In Memoriam A.H.H.

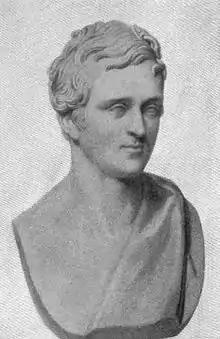
The poet Arthur Henry Hallam (1811–1833), whom Tennyson mourned with the poem "In Memoriam A.H.H." (1850). (Bust by Francis Leggatt Chantrey)

Written in iambic tetrameter (four-line ABBA stanzas), the poetical metre of "In Memoriam A.H.H." creates the tonal effects of the sounds of grief and mourning. In 133 cantos, including the prologue and the epilogue, Tennyson uses the stylistic beats of tetrameter to address the subjects of spiritual loss and themes of nostalgia, philosophic speculation, and Romantic fantasy in service to mourning the death of his friend, the poet A. H. Hallam; thus, in Canto IX, Tennyson describes the return of the corpse to England: "Fair ship, that from the Italian shore / Saileth the placid ocean-plains / With my lost Arthur's remains, / Spread thy full wings and waft him o'er".